Sohrab Shahid-Saless

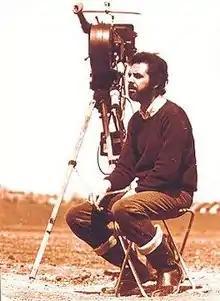
Sohrab Shaheed Salles

Sohrab Shaheed Salles or Sohrab Shahid-Saless (June 28, 1944 in Tehran, Iran – July 2, 1998 in Chicago, Illinois, U.S.) was an Iranian film director and screenwriter and one of the most celebrated figures in Iranian cinema in the 20th century. After 1976 he worked in the cinema of Germany and was an important component of the film diaspora working in the German industry.